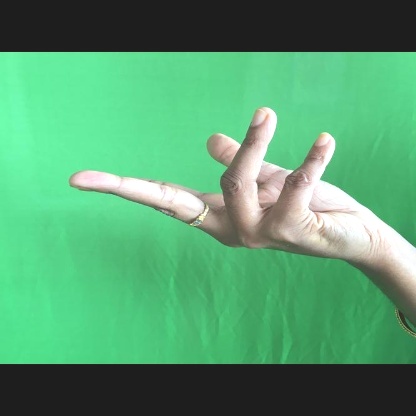
Mudra: Alapadmam